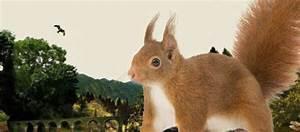
squirrel